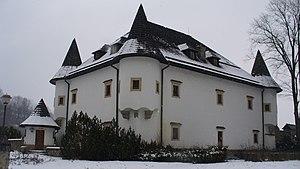
Horná Lehota est une commune du district de Dolný Kubín, dans la région de Žilina, en Slovaquie.